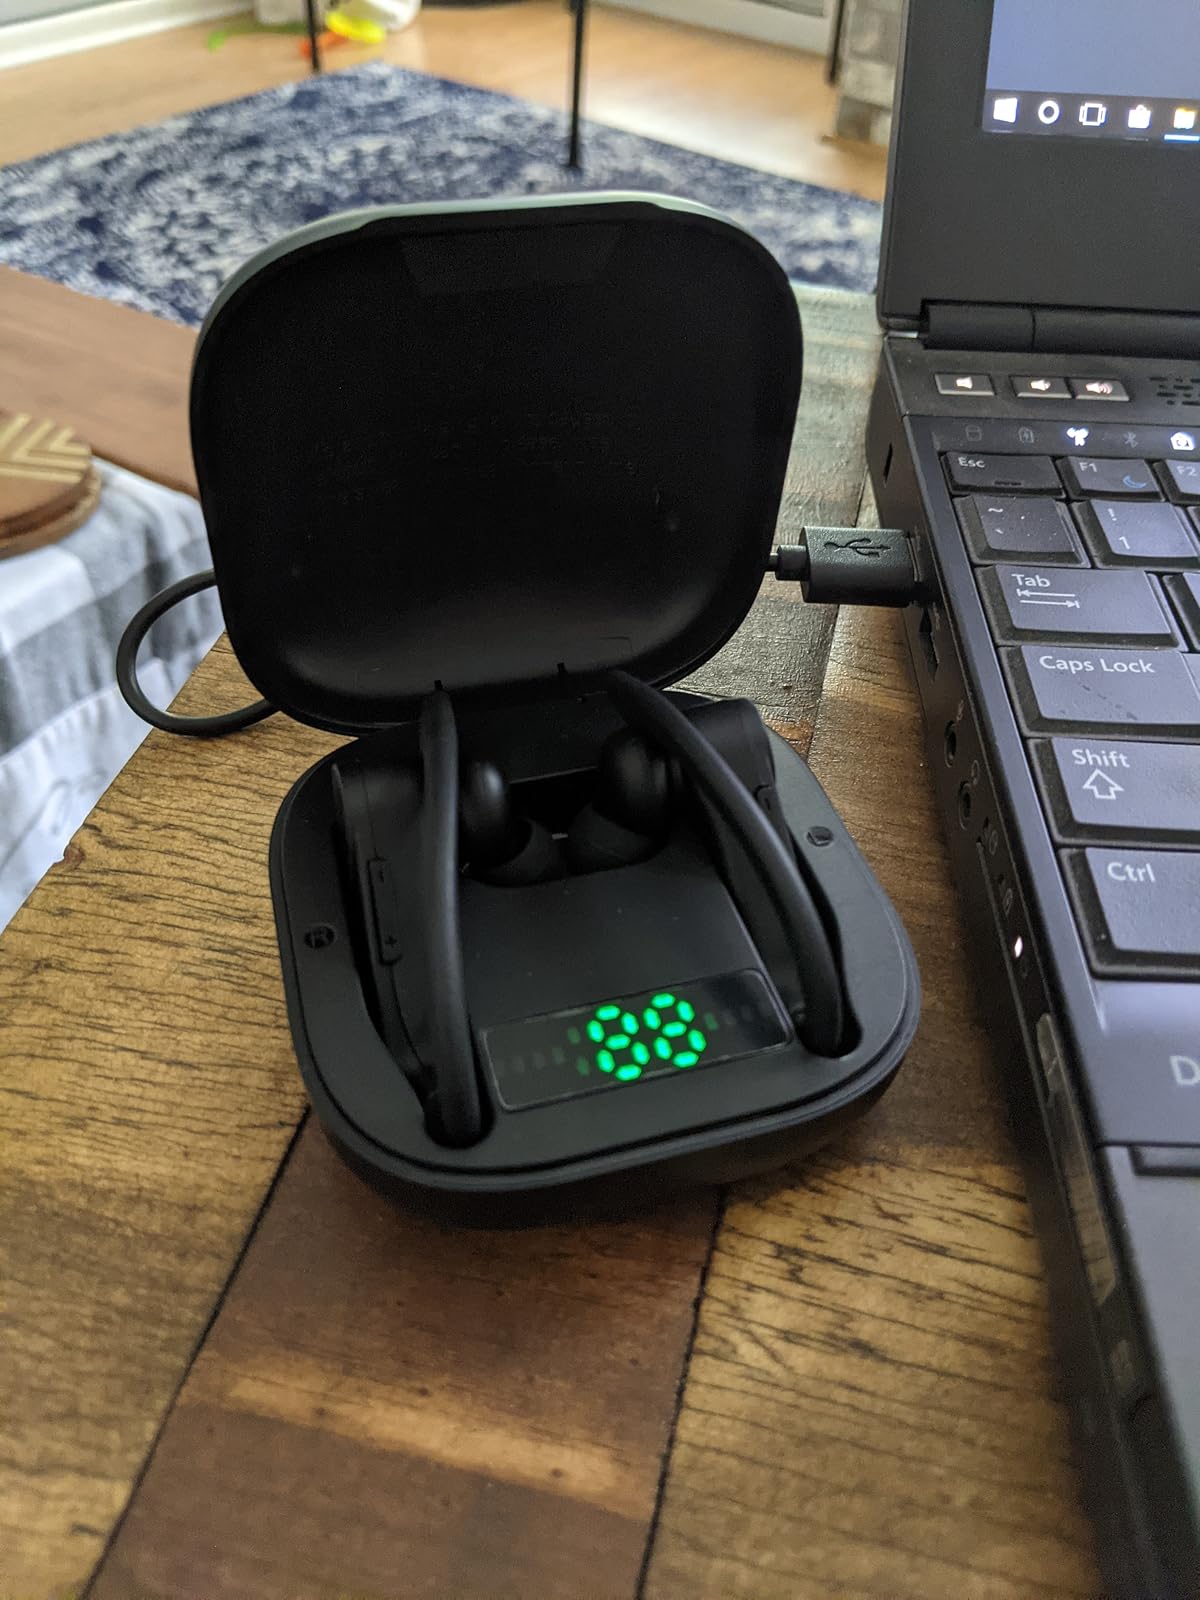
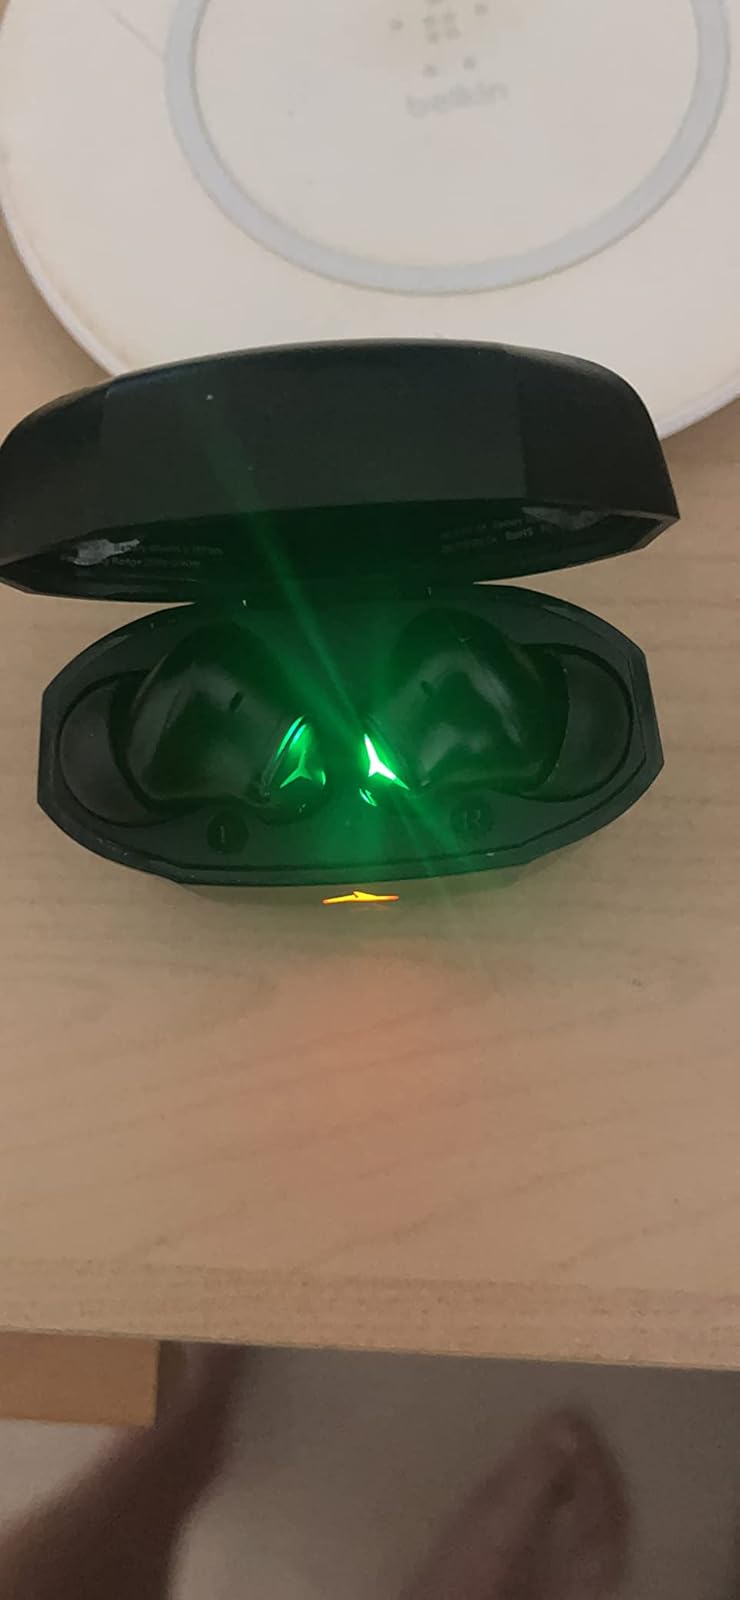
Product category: earbuds
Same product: no